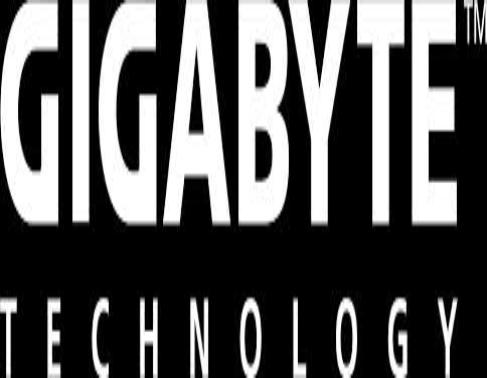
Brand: Gigabyte
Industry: Electronic